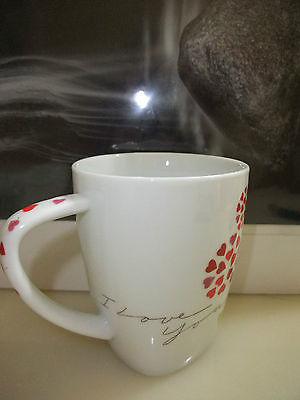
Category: mug